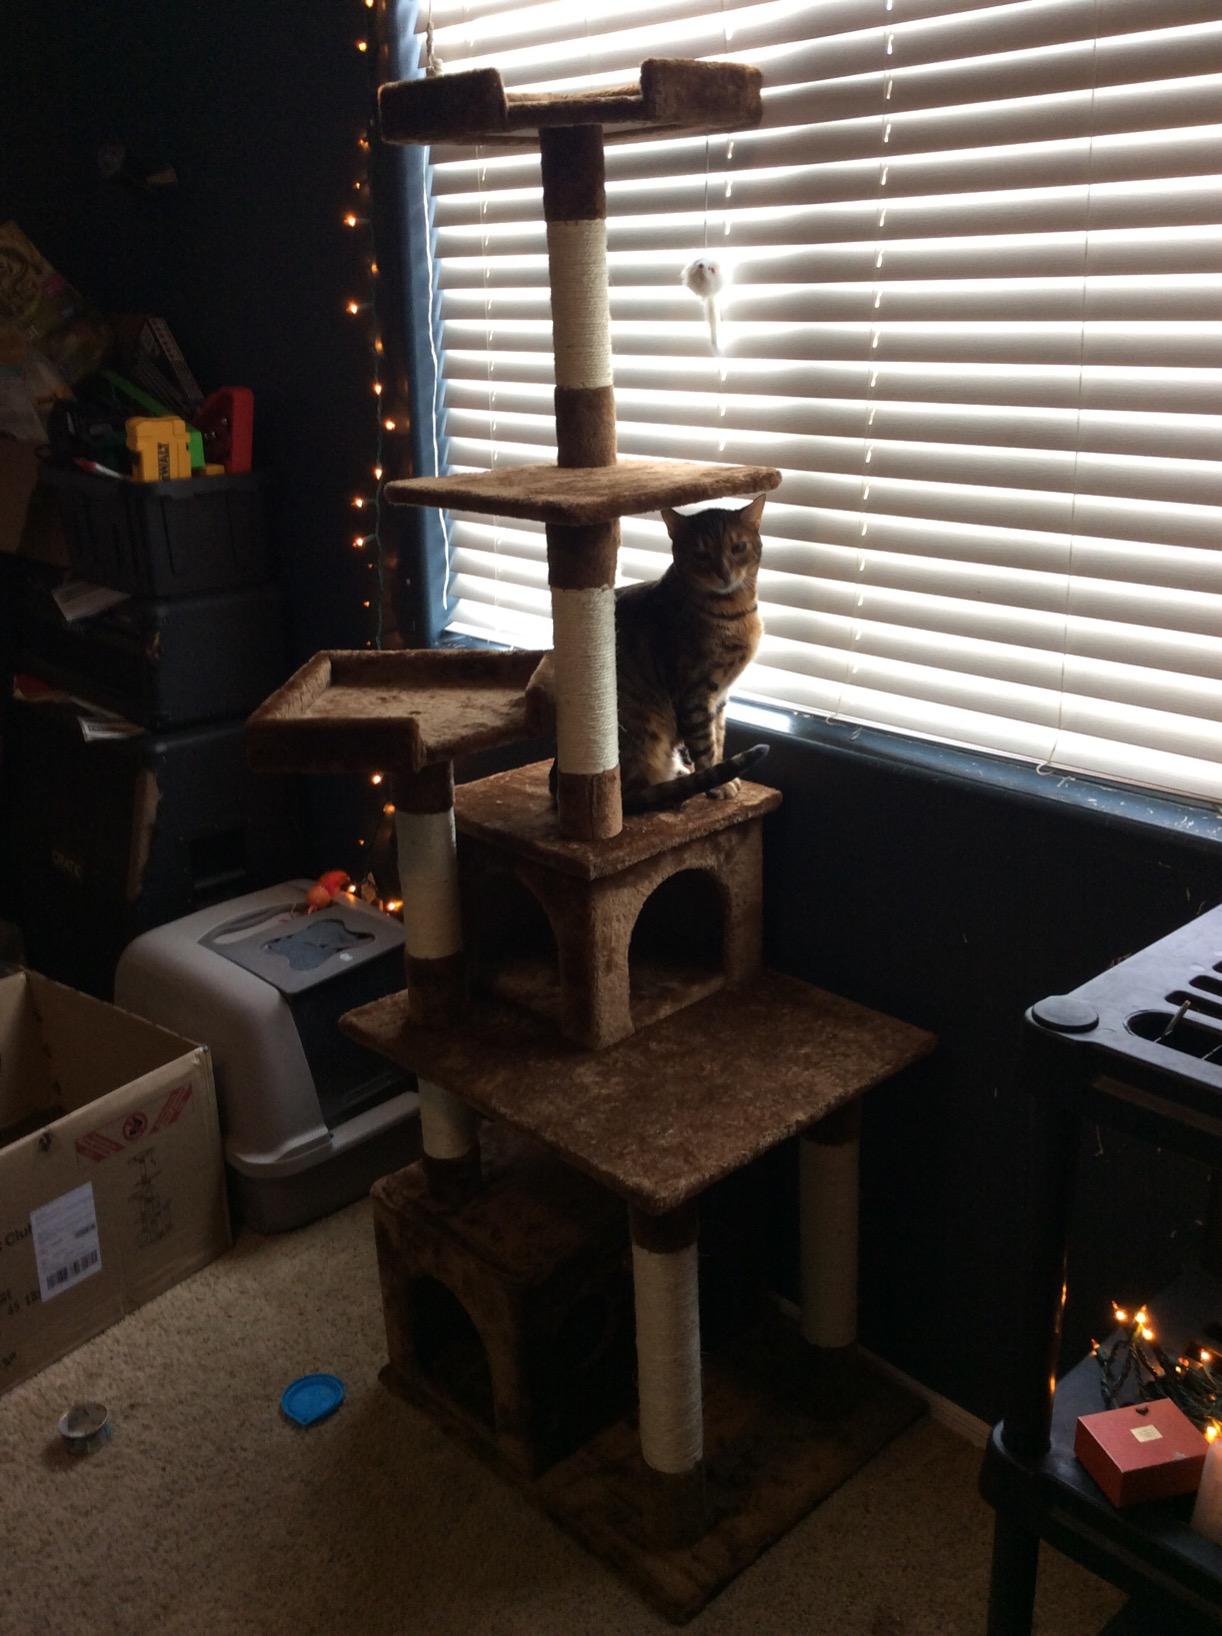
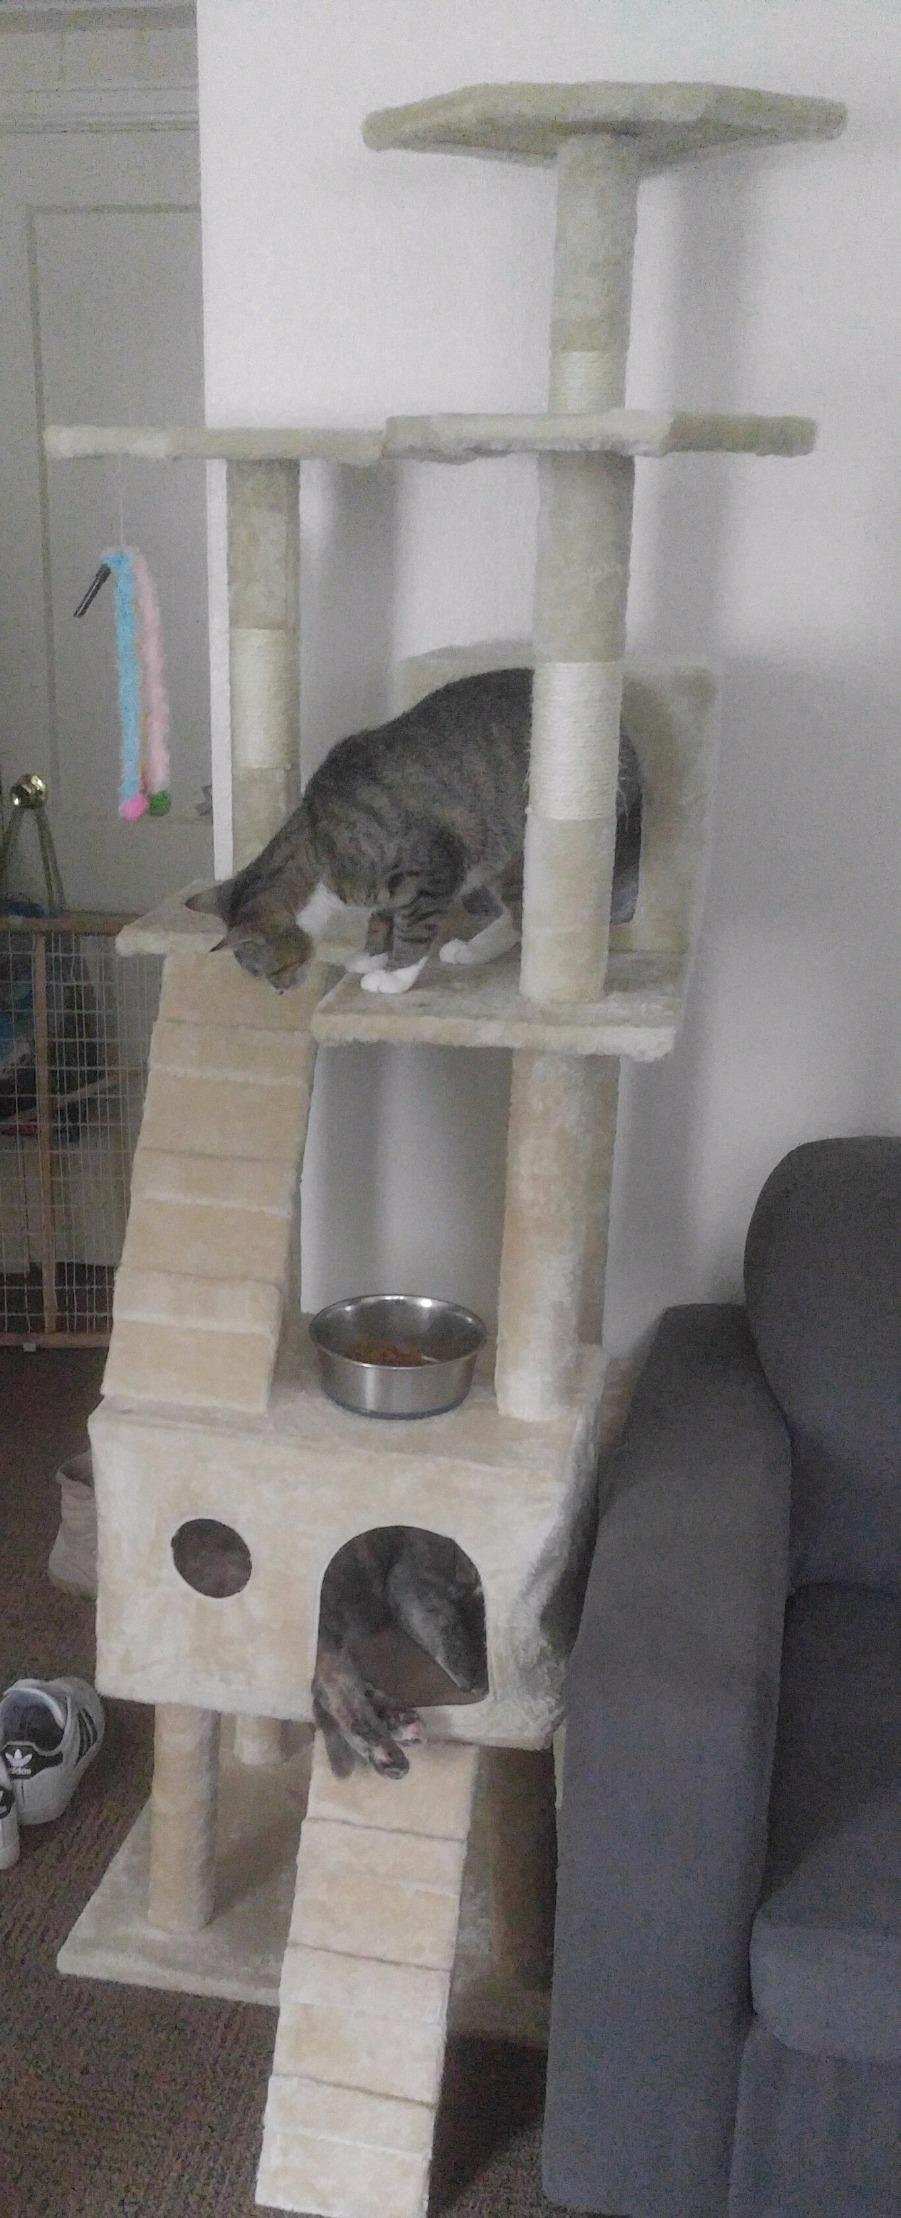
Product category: items_cat tree
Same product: no